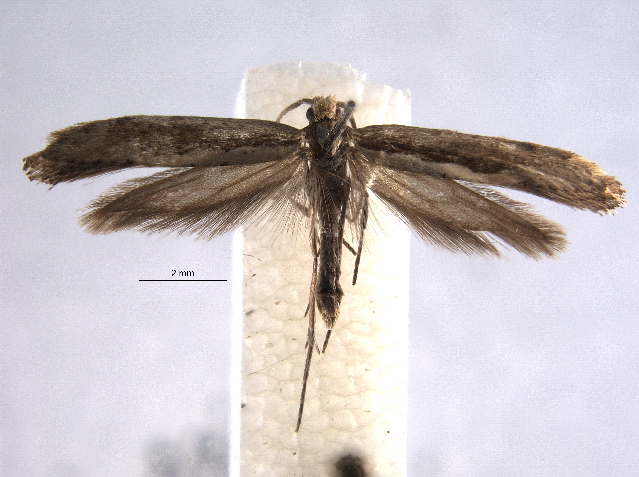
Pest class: diamondback_moth